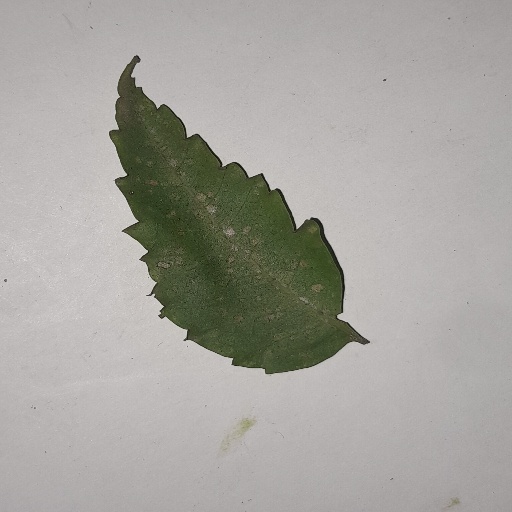
Species: Neem
Leaf condition: Powdery Mildew